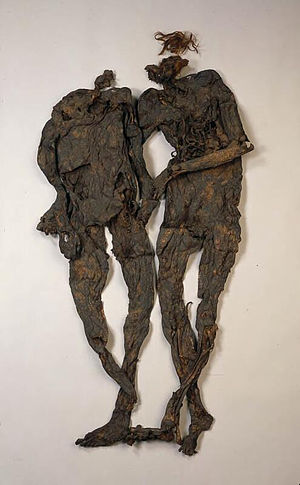
Mændene fra Weerdinge
Weerdingemændene
Mændene fra Weerdinge er to moselig fra yngre jernalder, som blev fundet af tørvearbejderen Hilbrand Gringhuis den 29. juni 1904 i Weerdingerveen ved Weerdinge i Drenthe, Nederlandene.